Question: Please indicate a possible affordance area of bicycle that can be used for pedaling
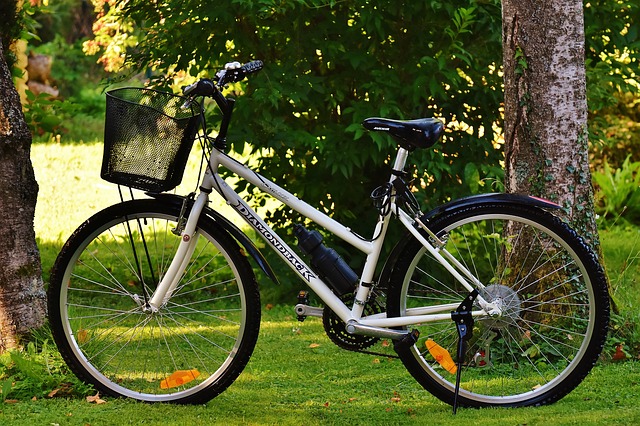
Answer: [389.5, 323, 420.5, 358]